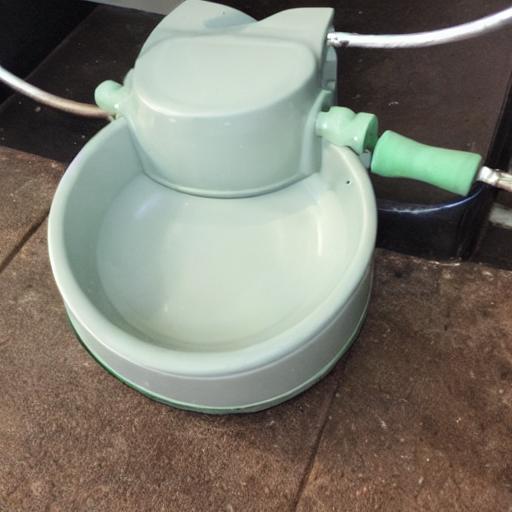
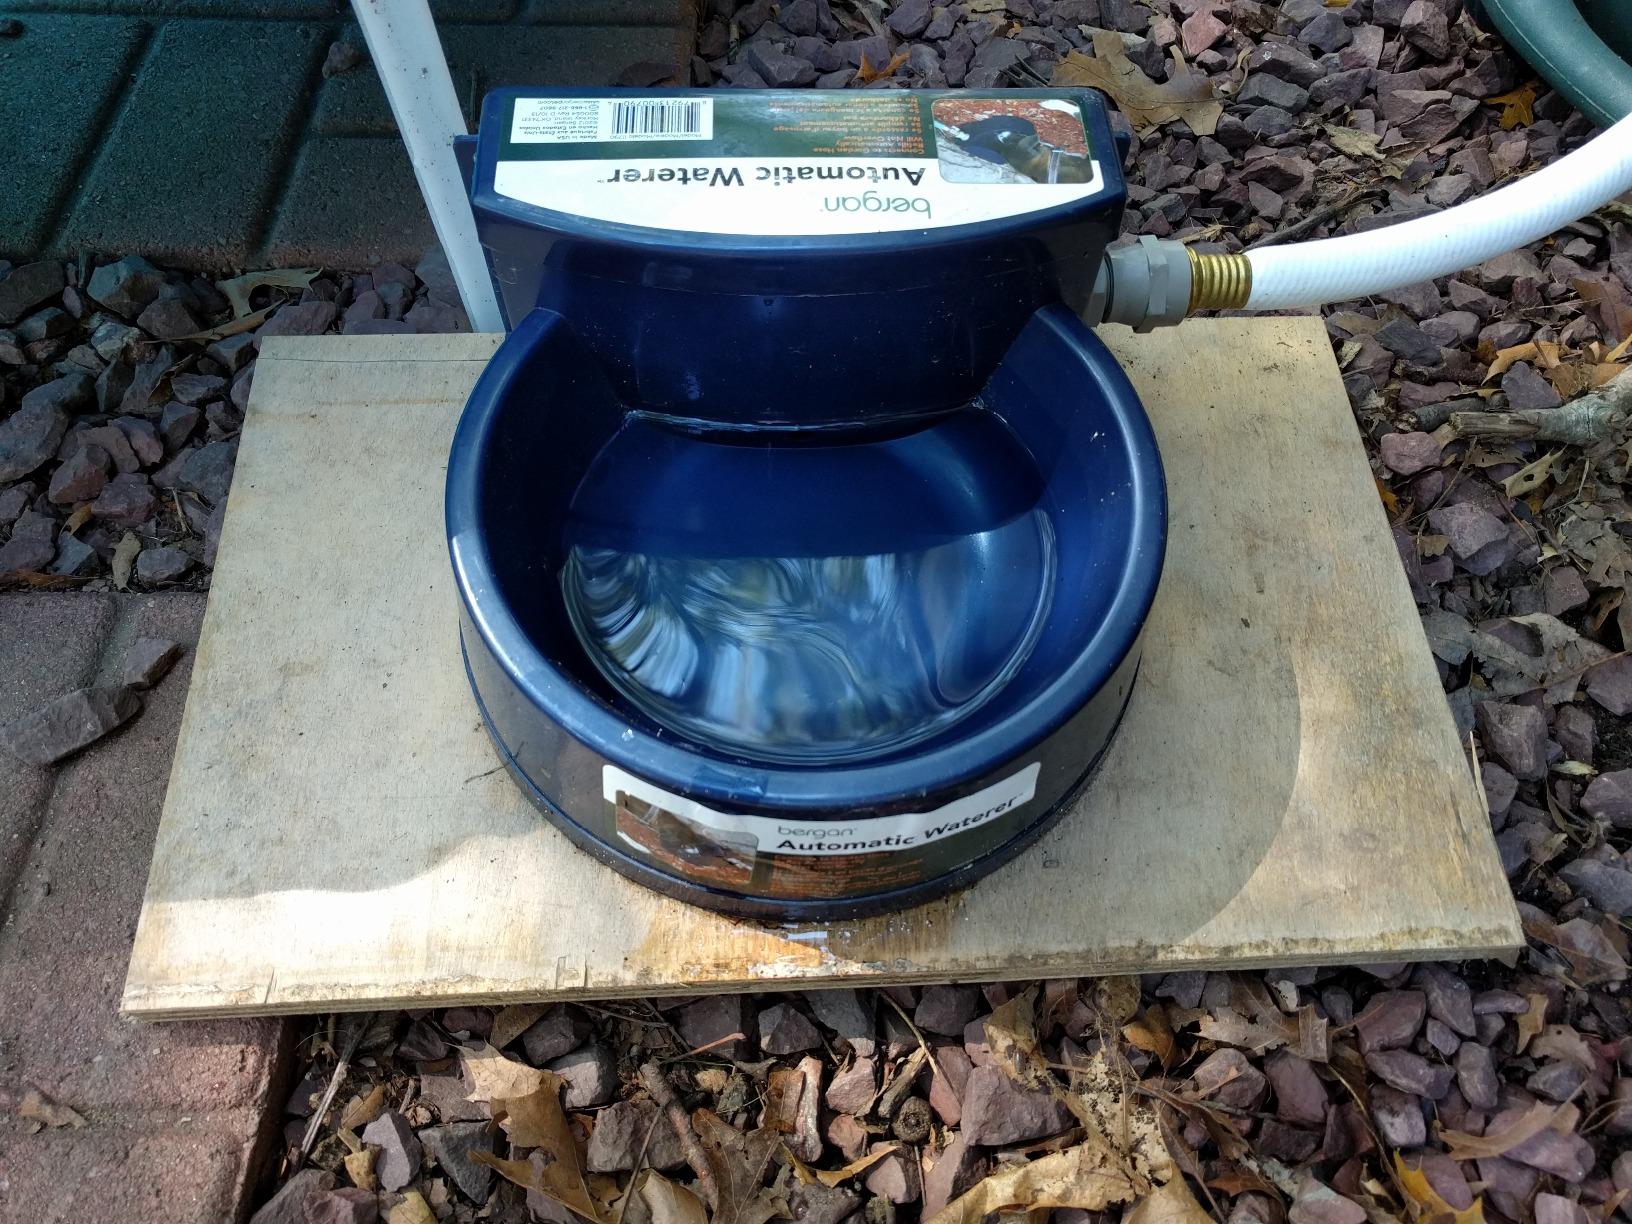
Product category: items_bowl
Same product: no